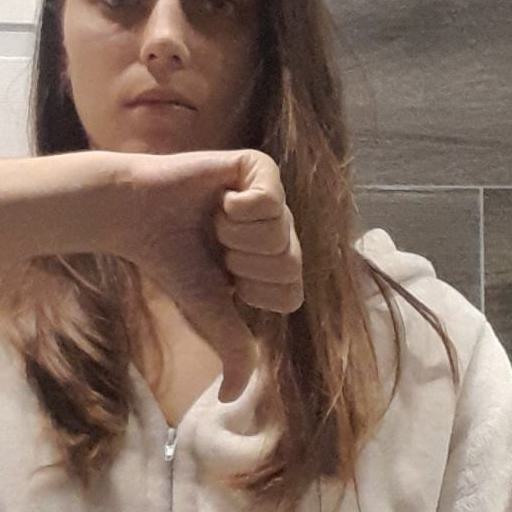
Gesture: dislike